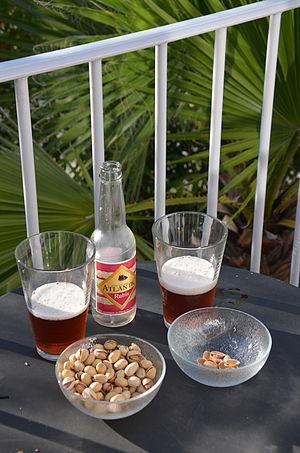
Apéritif à base de pistaches et de bière aromatisée au pineau des Charentes (Atlantic Rubis).
Cet article présente une liste de marques de bière brassées en France.